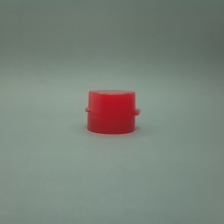
Color: red/orange/pink/fuchsia/brown
Cap type: flip-top cap